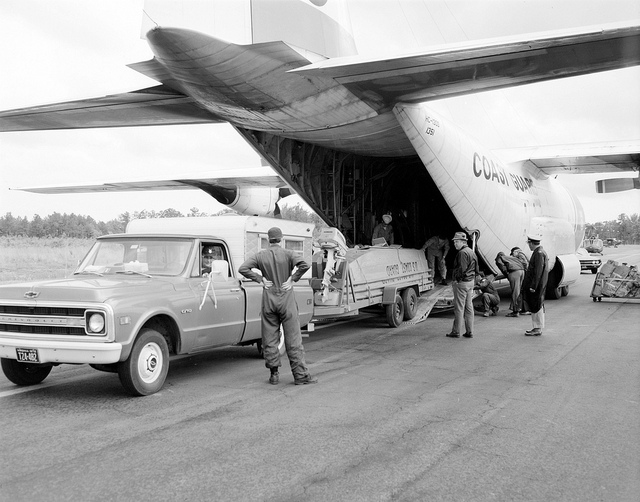
A bunch of people are gathered around a pick up truck.

A coast guard airplane unloading a truck with farm equipment.

A truck is being loaded onto an old air craft carrier.

a truck coming out the back of an air plane